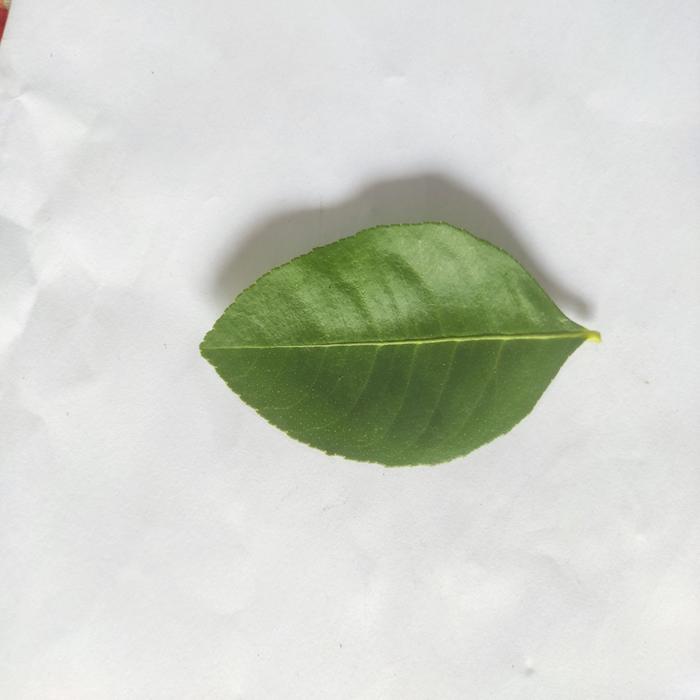
Crop: Lemon
Leaf condition: Healthy_Leaf